Chicken salad

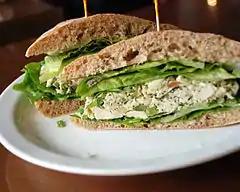
A chicken salad sandwich

Chicken salad is among the Fourth of July foods listed by "The American System of Cookery" (1847).